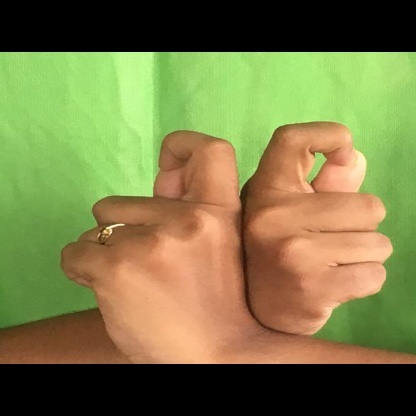
Mudra: Berunda